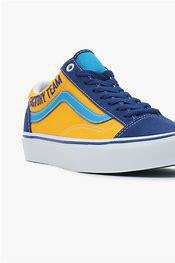
Brand: Vans
Model: Style 36 Skate